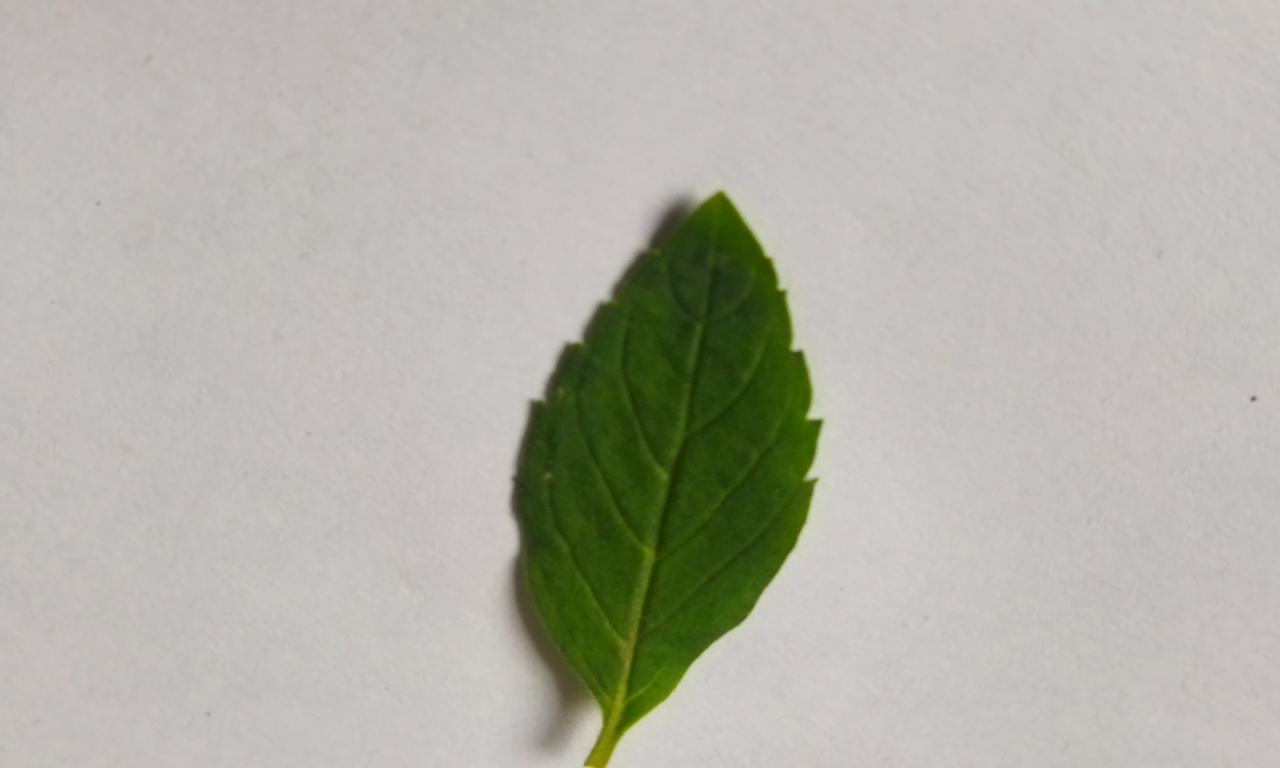
Label: Fresh